Miller Chapel

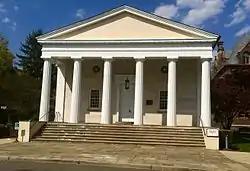

Miller Chapel is the spiritual center of the Princeton Theological Seminary, located in New Jersey, United States, and has been in continuous use since its completion in 1834. It was built by renowned local architect and builder Charles Steadman in stuccoed brick with a simple Doric portico. As the chapel of the oldest Presbyterian Seminary in the United States, the building has been home to many of the most important Presbyterian theologians, including the great figures of the Princeton Theology. The narthex has plaques that honor Samuel Miller, after whom the chapel is named, Charles Hodge, Archibald Alexander Hodge, Caspar Wistar Hodge, Sr., and B. B. Warfield.